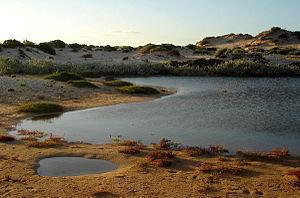
Les parcs nationaux d'Australie-Occidentale sont au nombre de quatre-vingt-dix-huit et couvrent une superficie de 56 680,65 km². Ils sont gérés par le ministère de l'Environnement et de la Conservation.